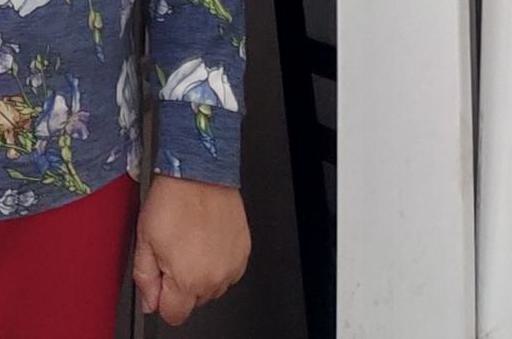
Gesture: no_gesture